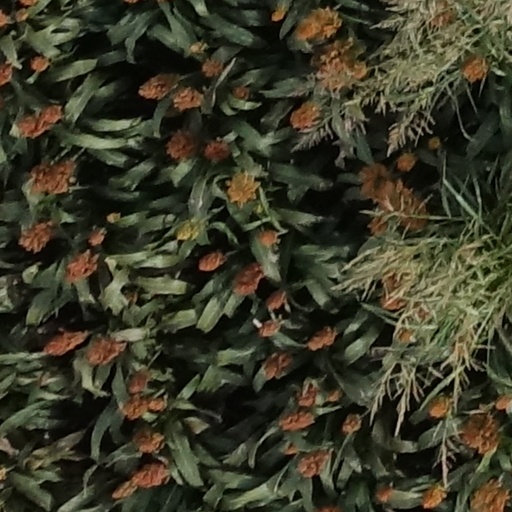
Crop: sorghum